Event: Nepal Earthquake
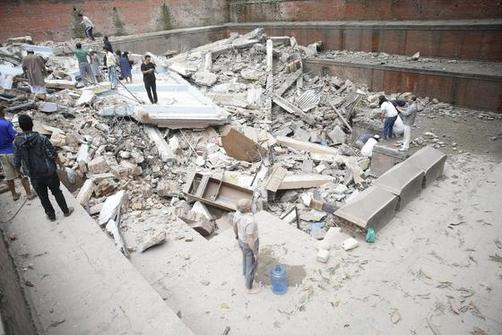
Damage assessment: damage